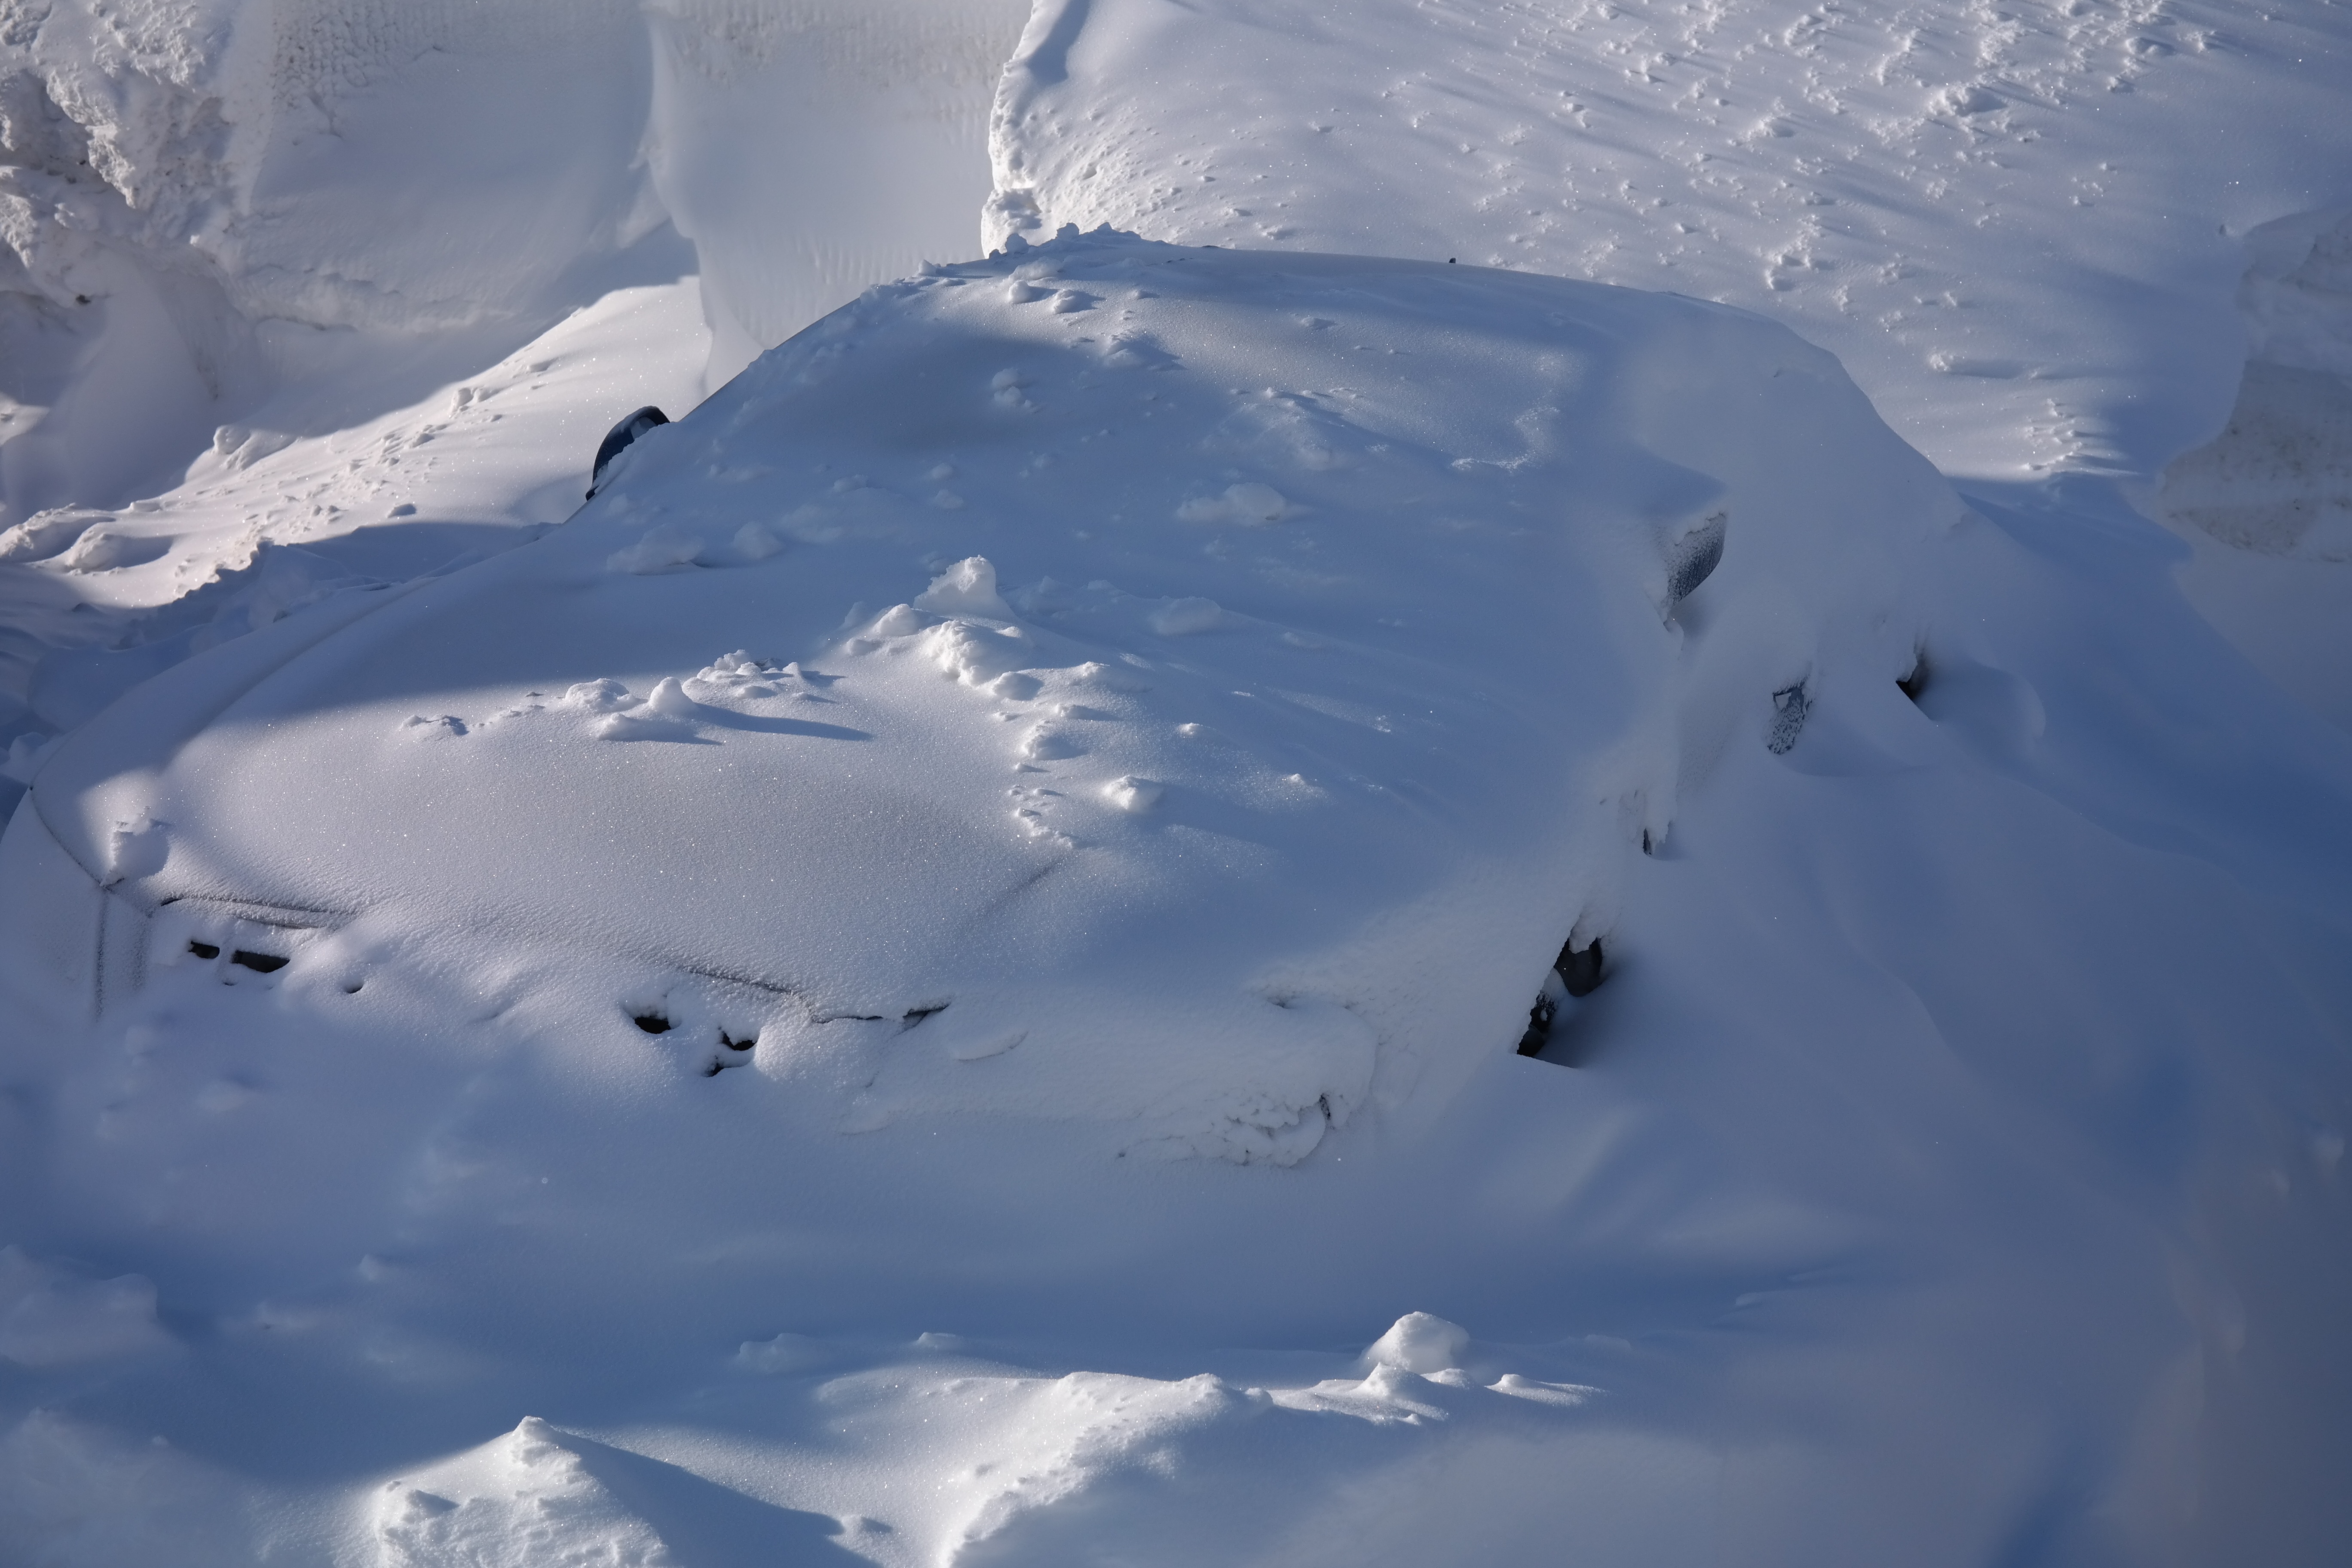
mountain, snow, cold, winter, cloud, sky, mountain range, vehicle, weather, snowy, auto, arctic, season, summit, alps, frosty, pkw, wintry, winter blast, piste, freezing, ski touring, snowed in, passengers cars, ski mountaineering, atmosphere of earth, mountainous landforms, geological phenomenon